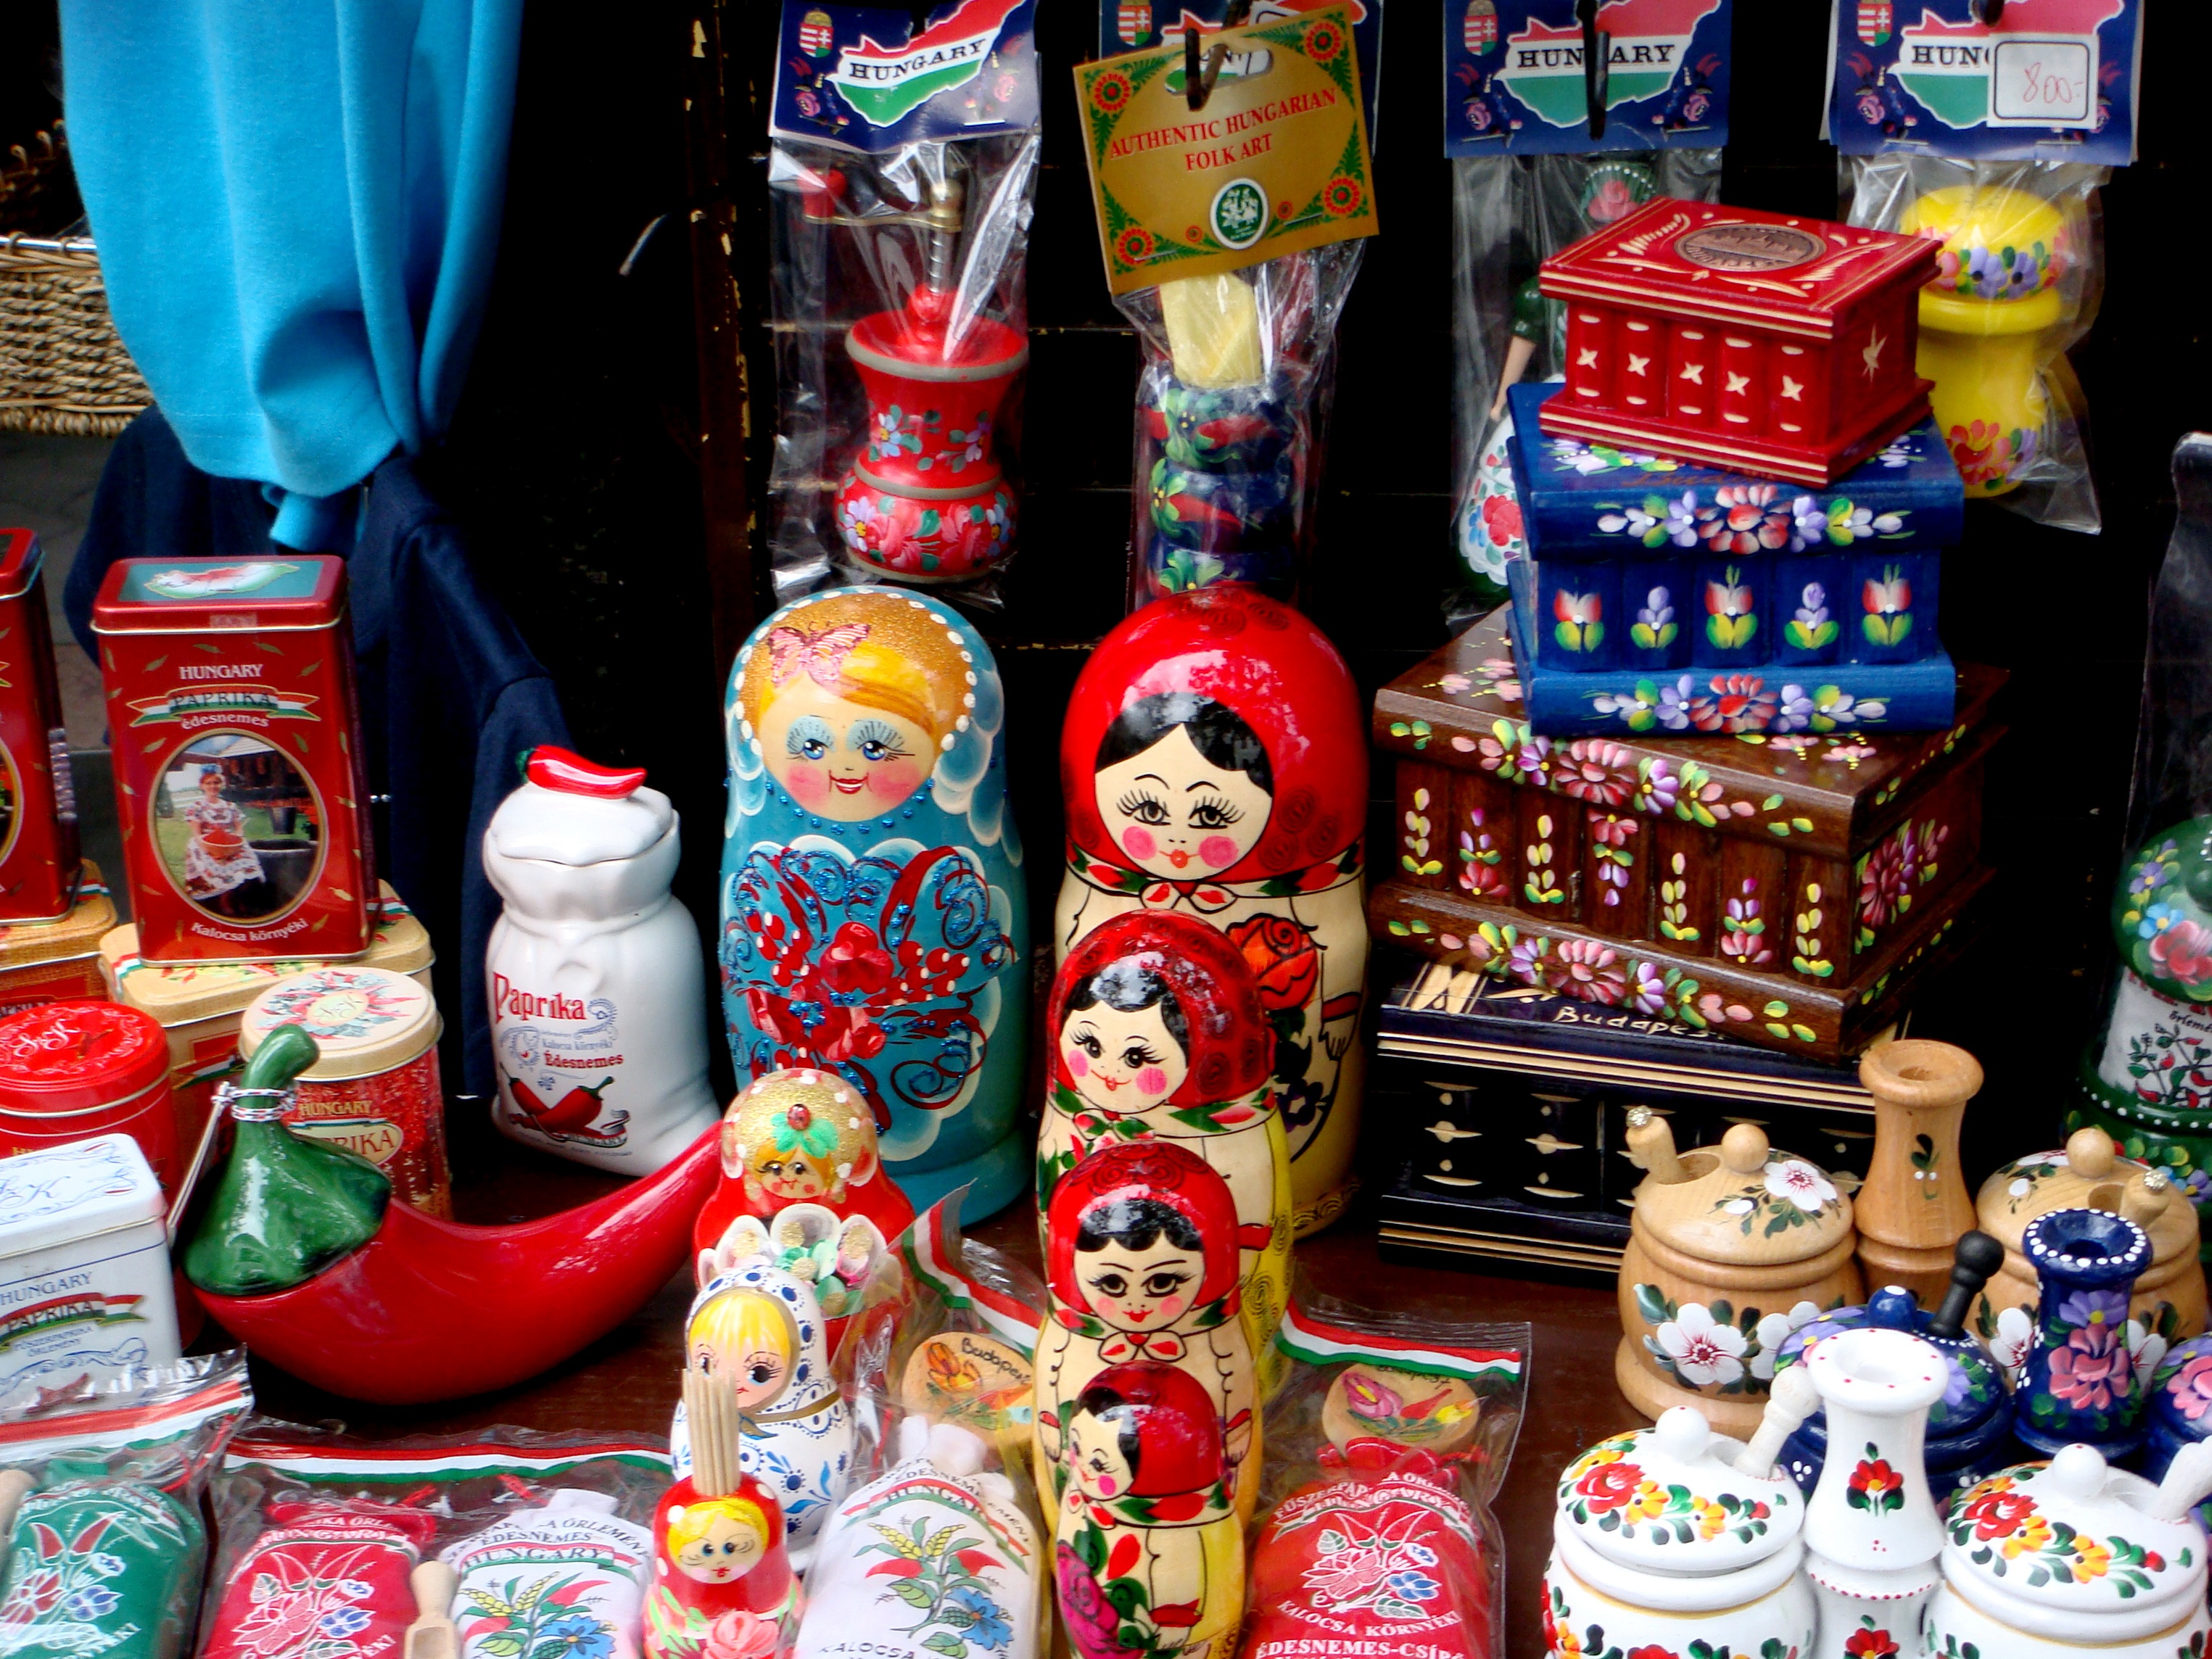
food, ceramic, holiday, memory, bazaar, colorful, toy, product, colors, crafts, dolls, budapest, tradition, souvenir, folklore, flavor, matryoshka, russian dolls